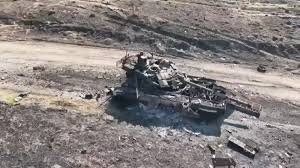
Label: T-90